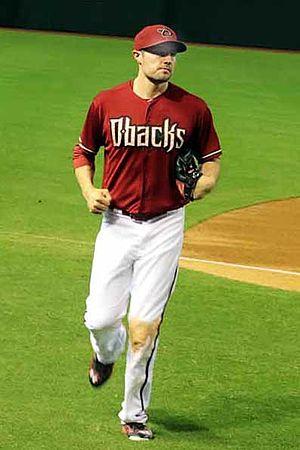
Allen Lorenz Pollock est un joueur de champ extérieur des Ligues majeures de baseball évoluant pour les Dodgers de Los Angeles.